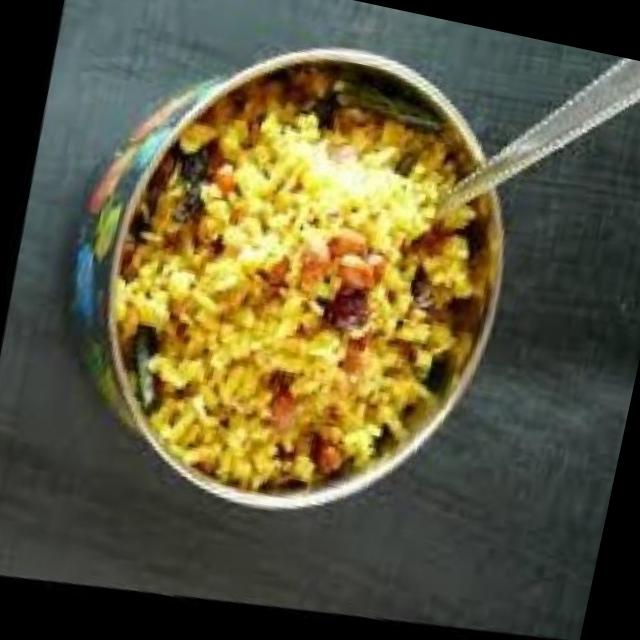
Dish: poha